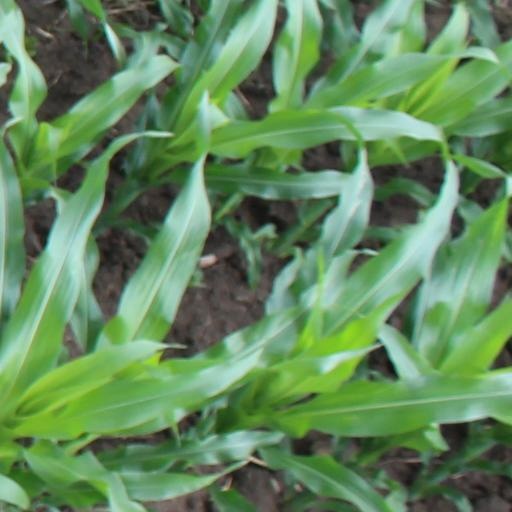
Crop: maize; corn